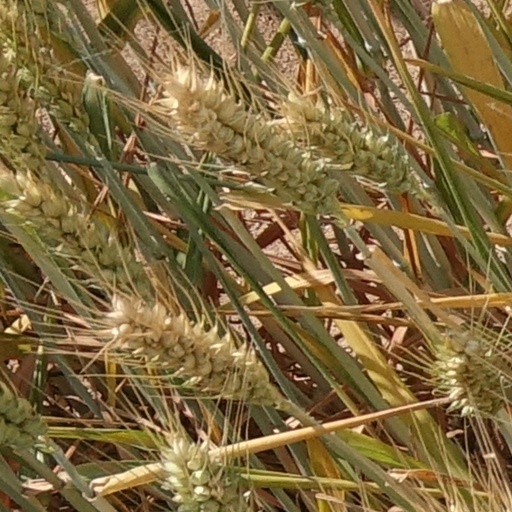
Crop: wheat